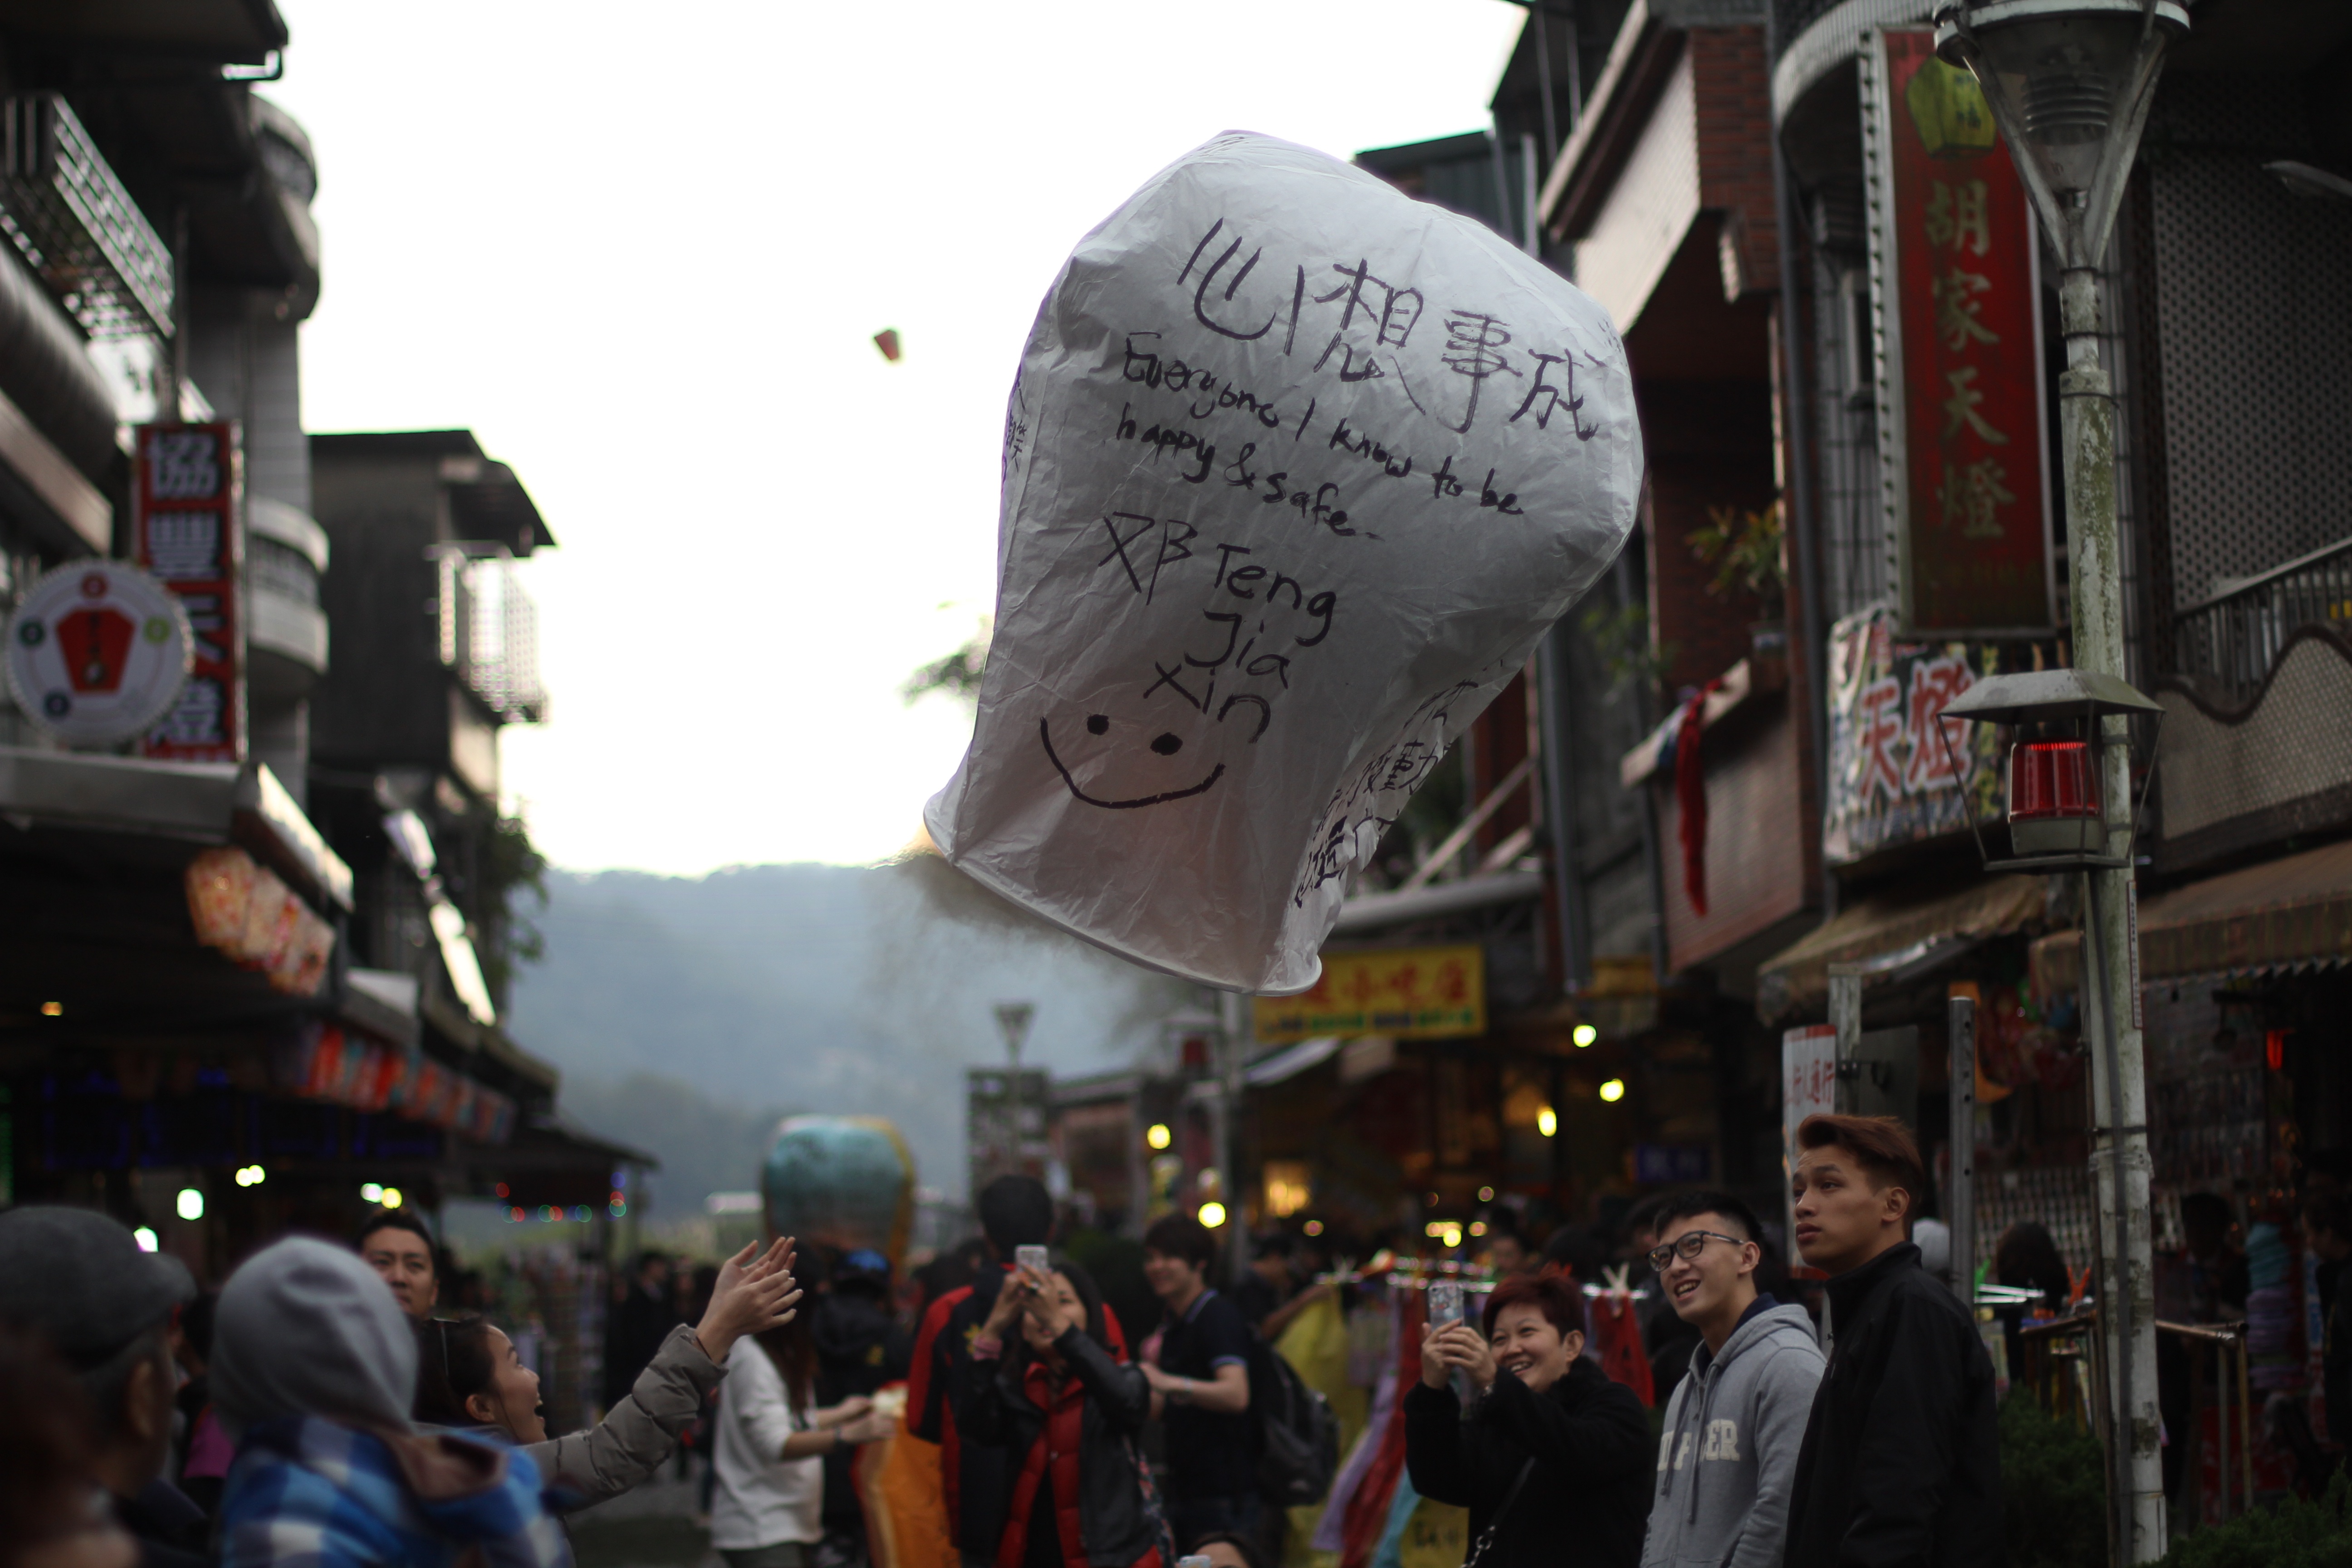
pedestrian, people, road, street, city, crowd, lanterns, demonstration, protest, blessing, humanities, day light, wengrong nan